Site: brandenburg
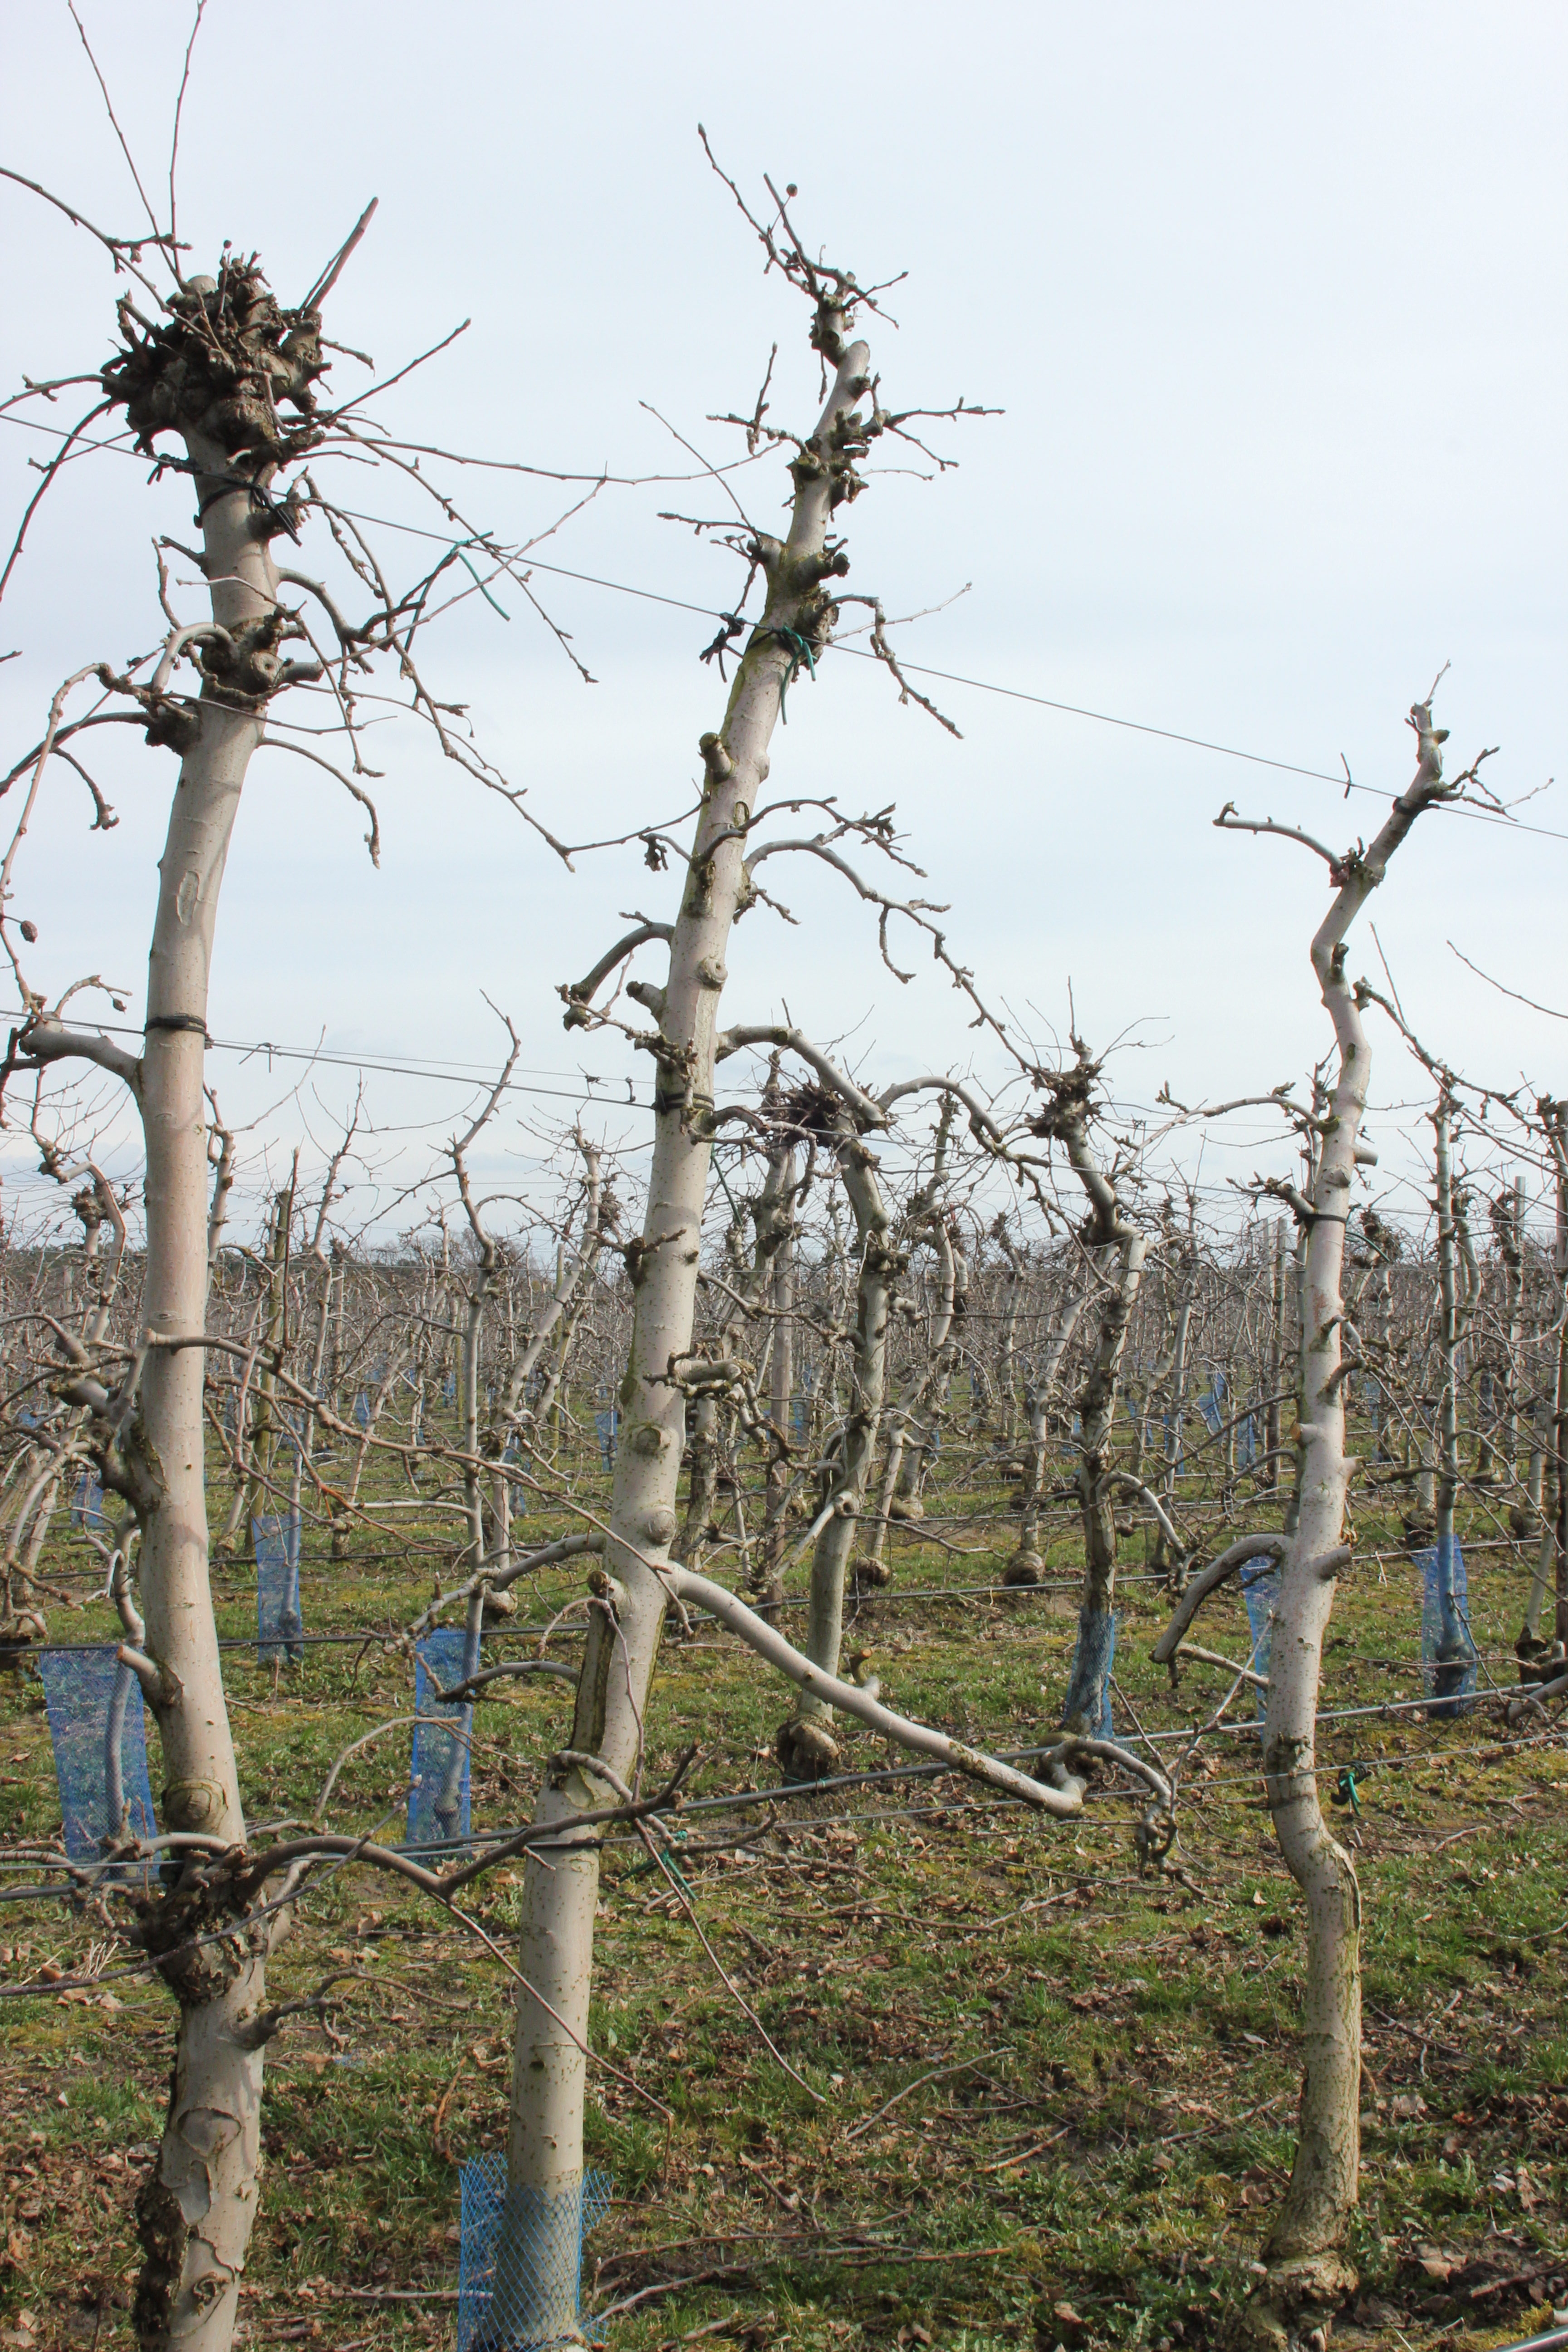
Growth stage (BBCH 01): Bud development